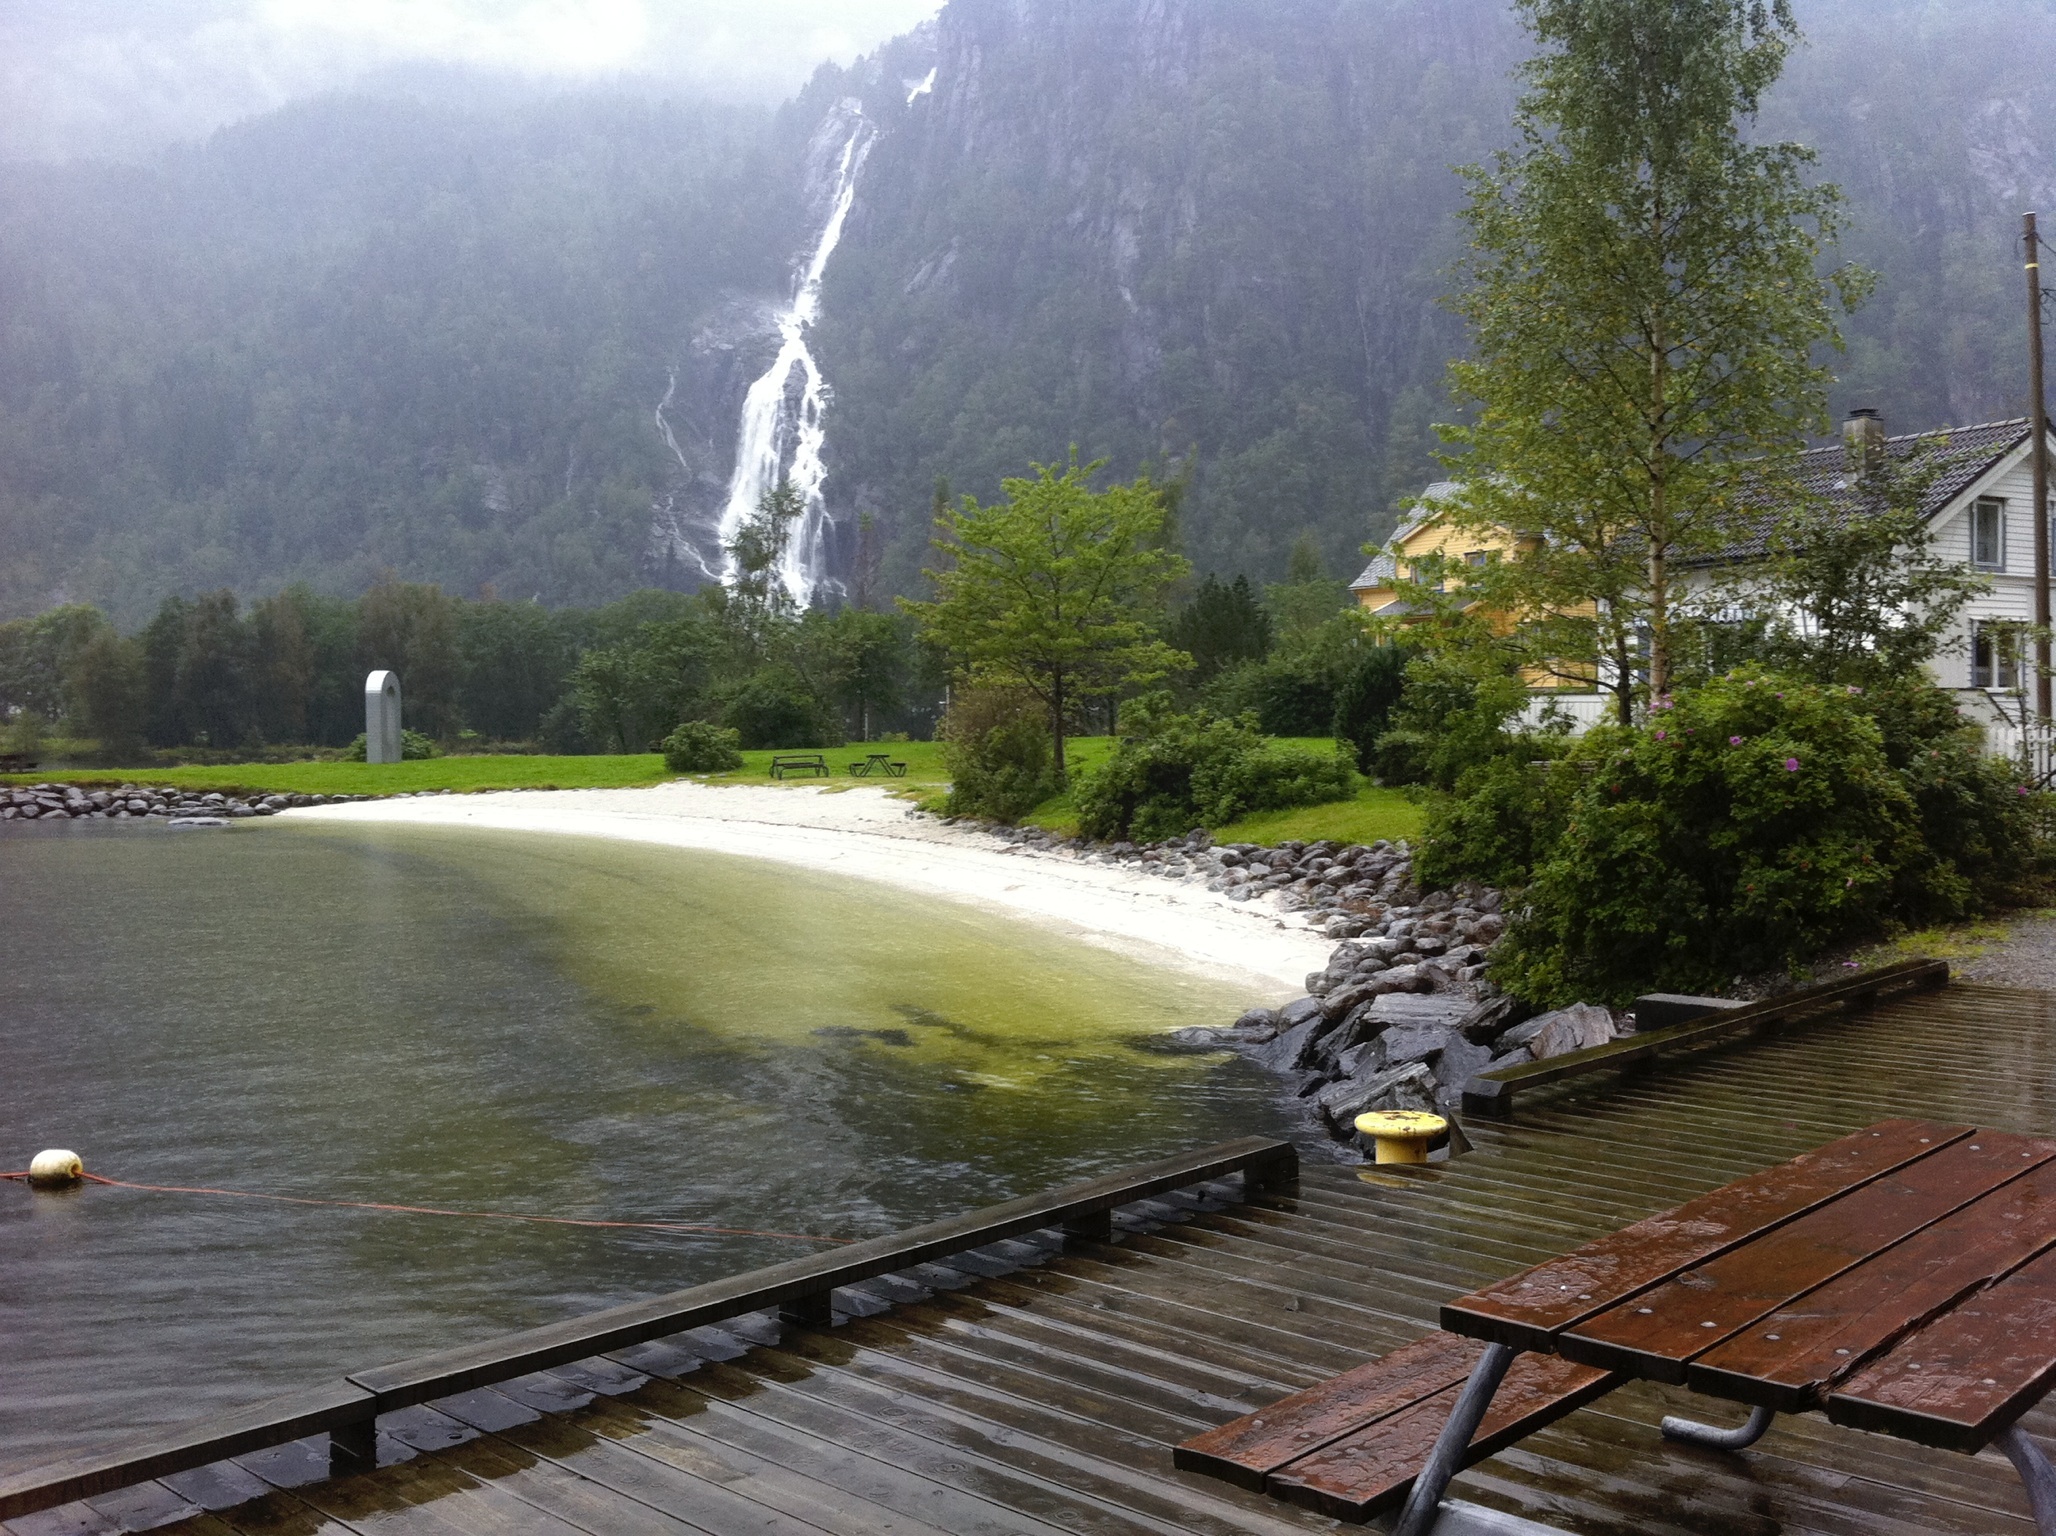
water, lake, river, weather, reservoir, waterway, body of water, water feature, atmospheric phenomenon